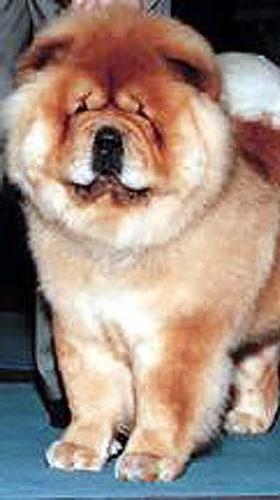
chow